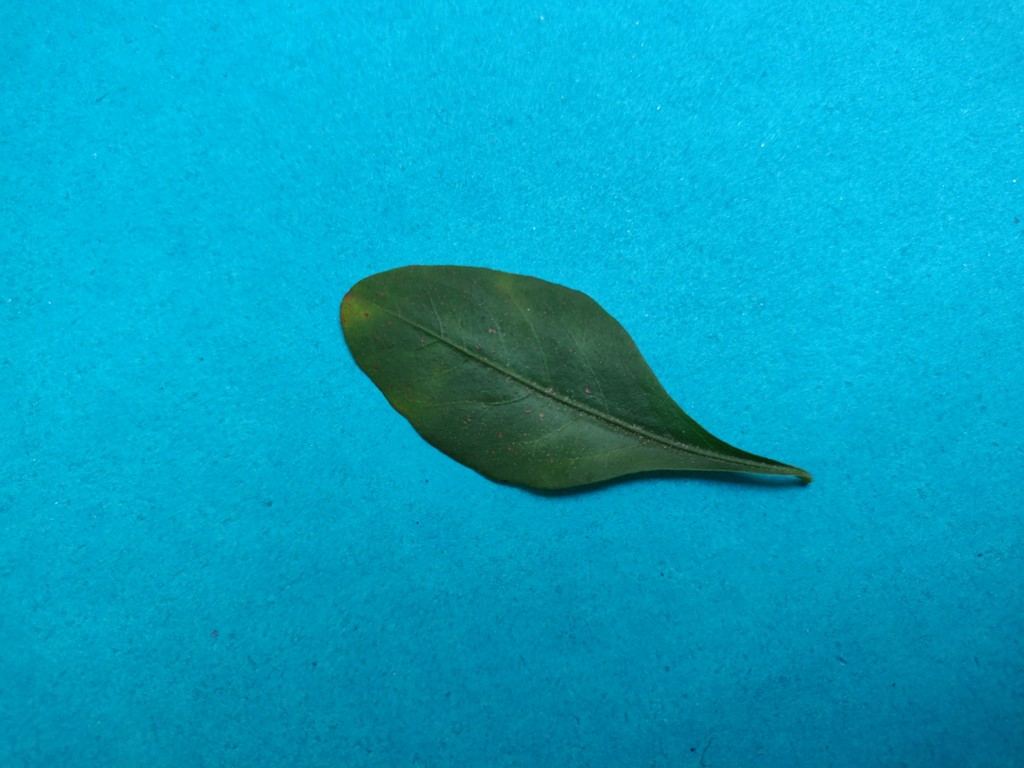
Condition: Unhealthy
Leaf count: single
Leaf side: front